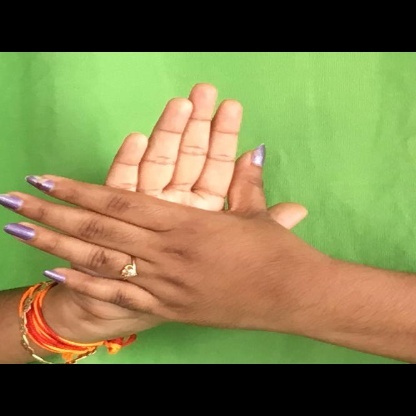
Mudra: Chakra